Heimdall

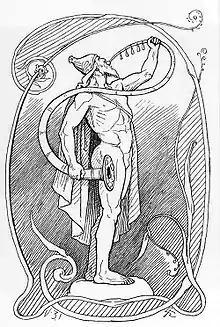
Heimdall blows Gjallarhorn in an 1895 illustration by Lorenz Frølich.

Later in "Völuspá", the völva foresees the events of Ragnarök and the role in which Heimdall and Gjallarhorn will play at its onset; Heimdall will raise his horn and blow loudly. Due to manuscript differences, translations of the stanza vary: